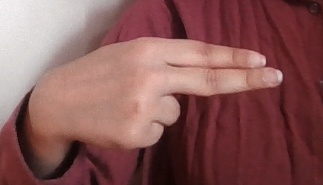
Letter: ain